Tourism in Goa

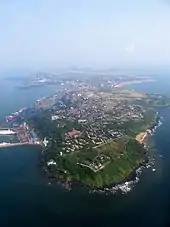
Picture of GOA taken from an air craft's window

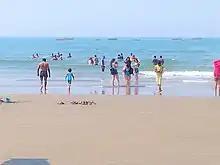
Tourists at Vagator beach in Goa. Ships can be seen in the background.

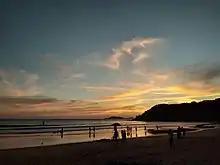
Bogmalo beach in South Goa

The government of Goa conducted trials of a seaplane on the Mandovi river on 23 May 2015. The test plane took off from Dabolim airport and successfully landed in the Mandovi river. The seaplane service had started post-monsoon since 2015.